July 2009 Ürümqi riots

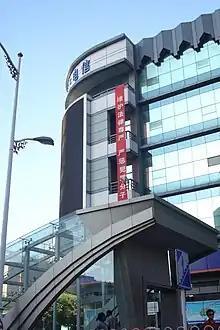
A red vertical banner saying "Uphold the sanctity of the law, and severely punish the criminals"

On 7 July, there were large-scale armed demonstrations by ethnic Han in Ürümqi. Conflicting estimates of the Han demonstrators' numbers were reported by the western media and varied from "hundreds" to as high as 10,000. "The Times" reported that smaller fights were frequently breaking out between Uyghurs and Han, and that groups of Han citizens had organised to take revenge on "Uyghur mobs". Police used tear gas and roadblocks in an attempt to disperse the demonstration, and urged Han citizens over loudspeakers to "calm down" and "let the police do their job". Li Zhi, party secretary of Ürümqi, stood on the roof of a police car with a megaphone appealing to the crowd to go home.